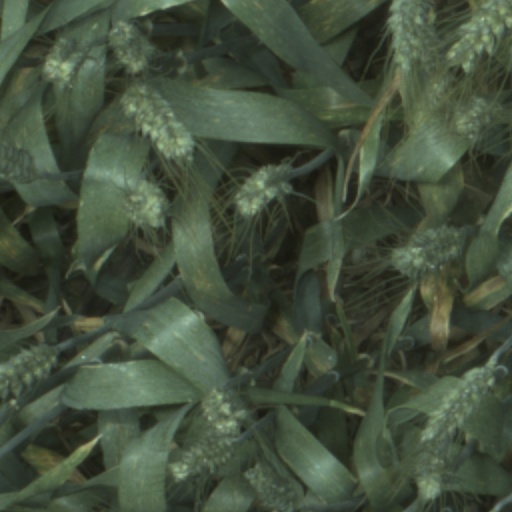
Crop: wheat